Vincent Parker

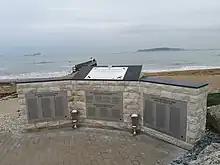
Near to Portland, the Weymouth Battle of Britain Memorial. Parker, Hardy, Hight and Zygmunt were part of The Few.

The RAF regarded the Spitfire as expensive and an important resource. In 1940, the RAF adopted a policy that they would accept no casual reason if a pilot damaged a plane, at the penalty of the pilot being transferred.